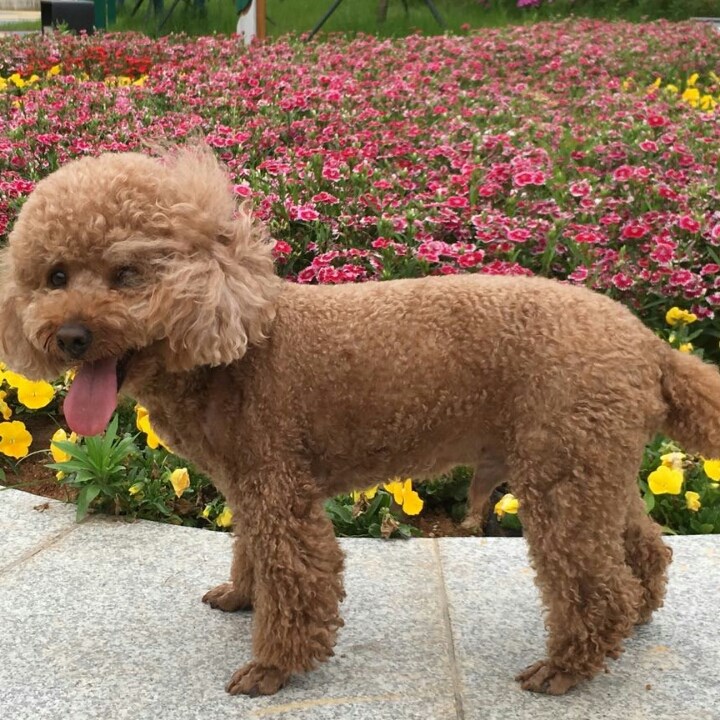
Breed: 2925-n000114-toy_poodle